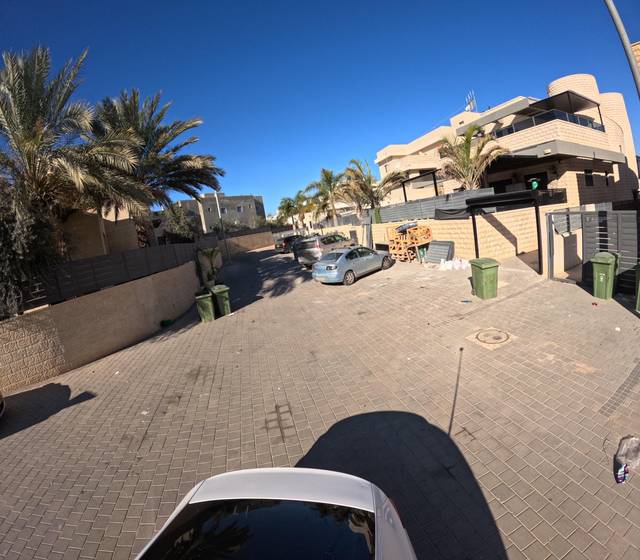
Region: Israel
Coordinates: 31.38, 34.77